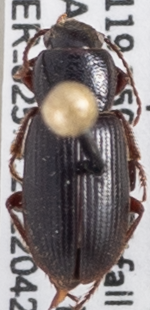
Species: Dicheirus piceus
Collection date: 2022-04-27
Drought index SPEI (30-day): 0.048
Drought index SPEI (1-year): -2.09
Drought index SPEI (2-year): -1.93